E. C. Stuart Baker

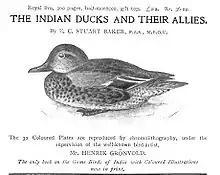
Advertisement for "The Indian Ducks and their Allies"

During his spare time he studied and collected the birds of India. His books included "The Indian Ducks and their Allies" (1908), "Game Birds of India and Ceylon" (1921), "The Fauna of British India, Including Ceylon and Burma". "Birds". (1922; eight volumes), "Mishmi Man-eater" (1928), "The Nidification of the Birds of the Indian Empire" (1932), and "Cuckoo Problems" (1942; the cuckoo was his chief interest within ornithology). He made a comprehensive collection of nearly 50,000 Indian birds' eggs, part of which he donated to the Natural History Museum, where he spent a lot of time working on the egg collections from India and Thailand. His eight-volume contribution to "The Fauna of British India, Including Ceylon and Burma" series became the standard reference work on the subject. Part of the collection, about 152 specimens were sold to the private museum of the Tzar Ferdinand I of Bulgaria. He also served on government advisory committees on the protection of birds and was from 1913 to 1936 honorary secretary and treasurer of the British Ornithologists' Union.